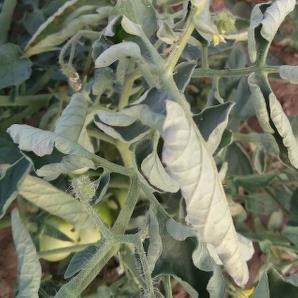
Crop: Tomato
Condition: virosis-d